Michael Mills (journalist)

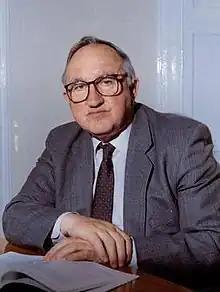

Michael Mills (31 October 1927 – 13 April 2008) was an Irish journalist who served as Ireland's first Ombudsman for two terms beginning in 1984. He retired from the office in 1994.